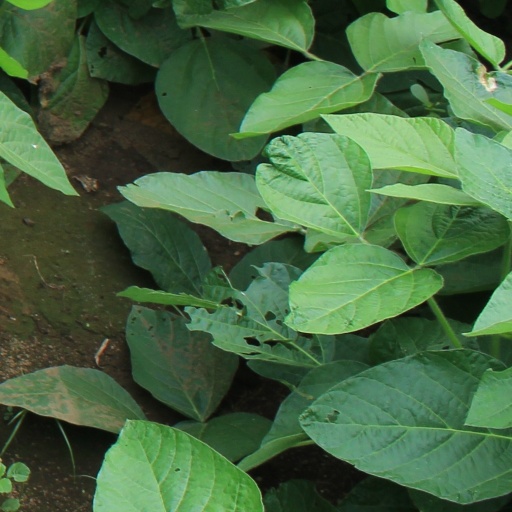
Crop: soybean